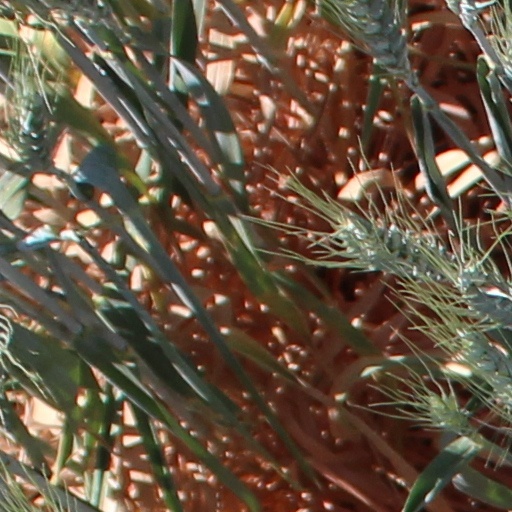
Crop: wheat